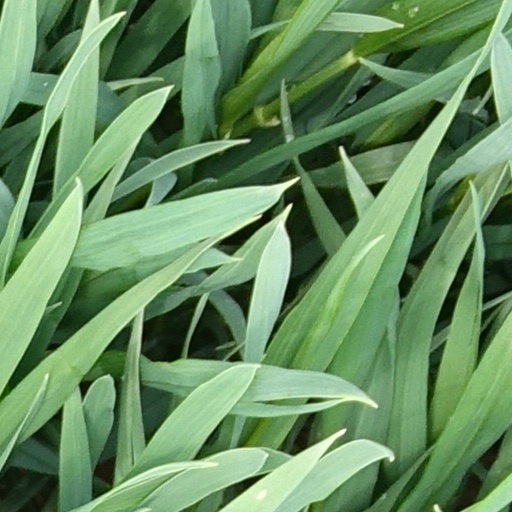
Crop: wheat